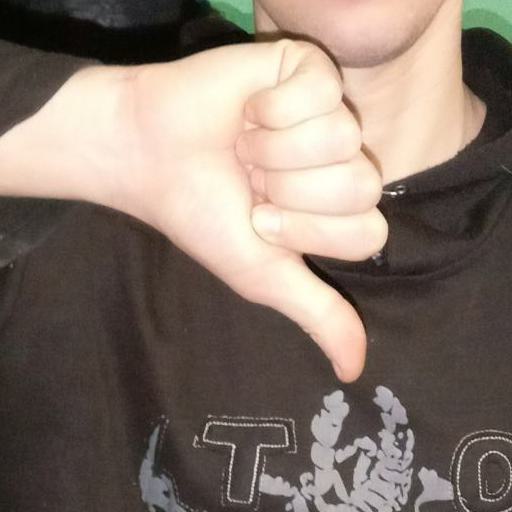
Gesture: dislike